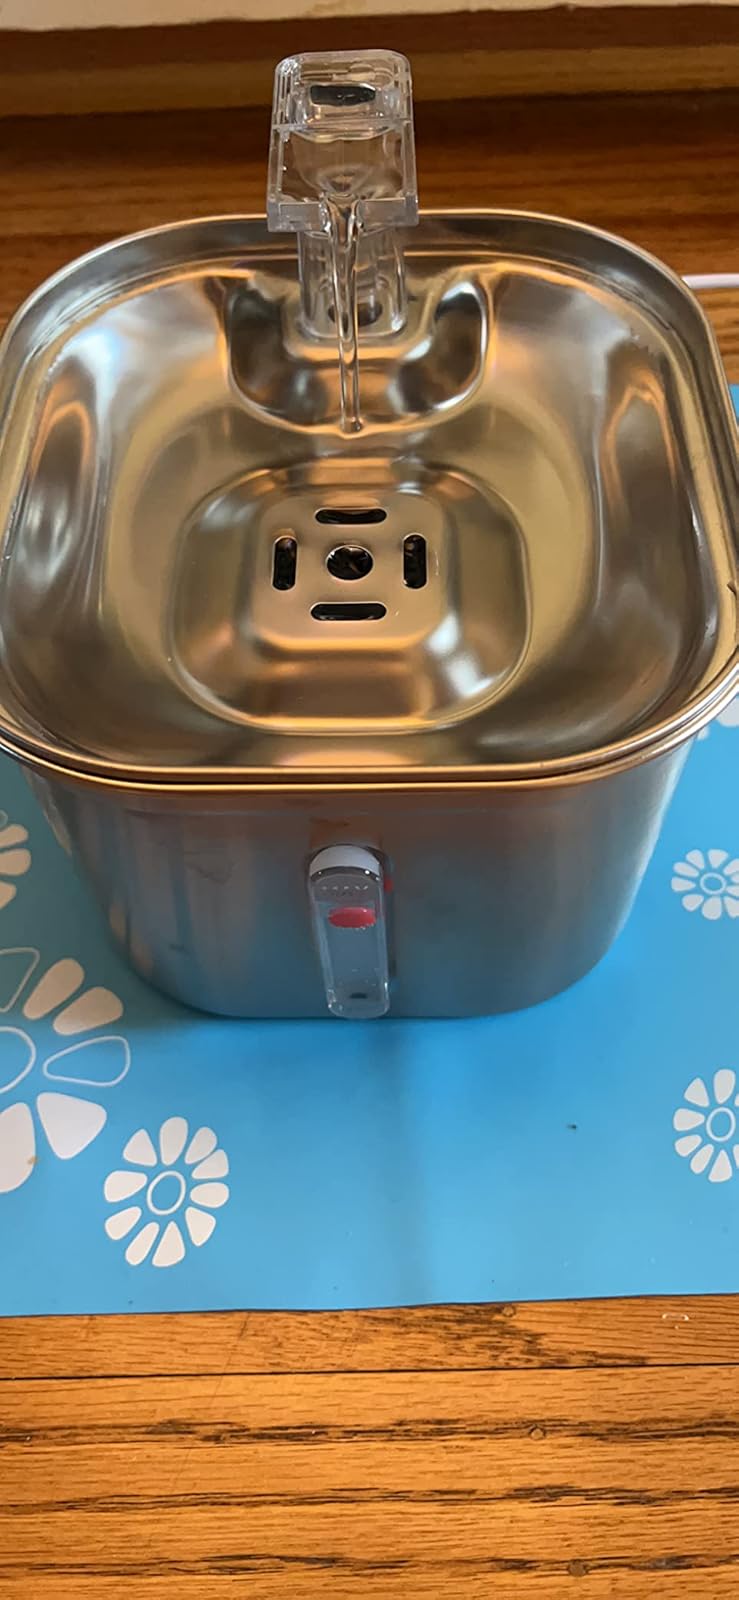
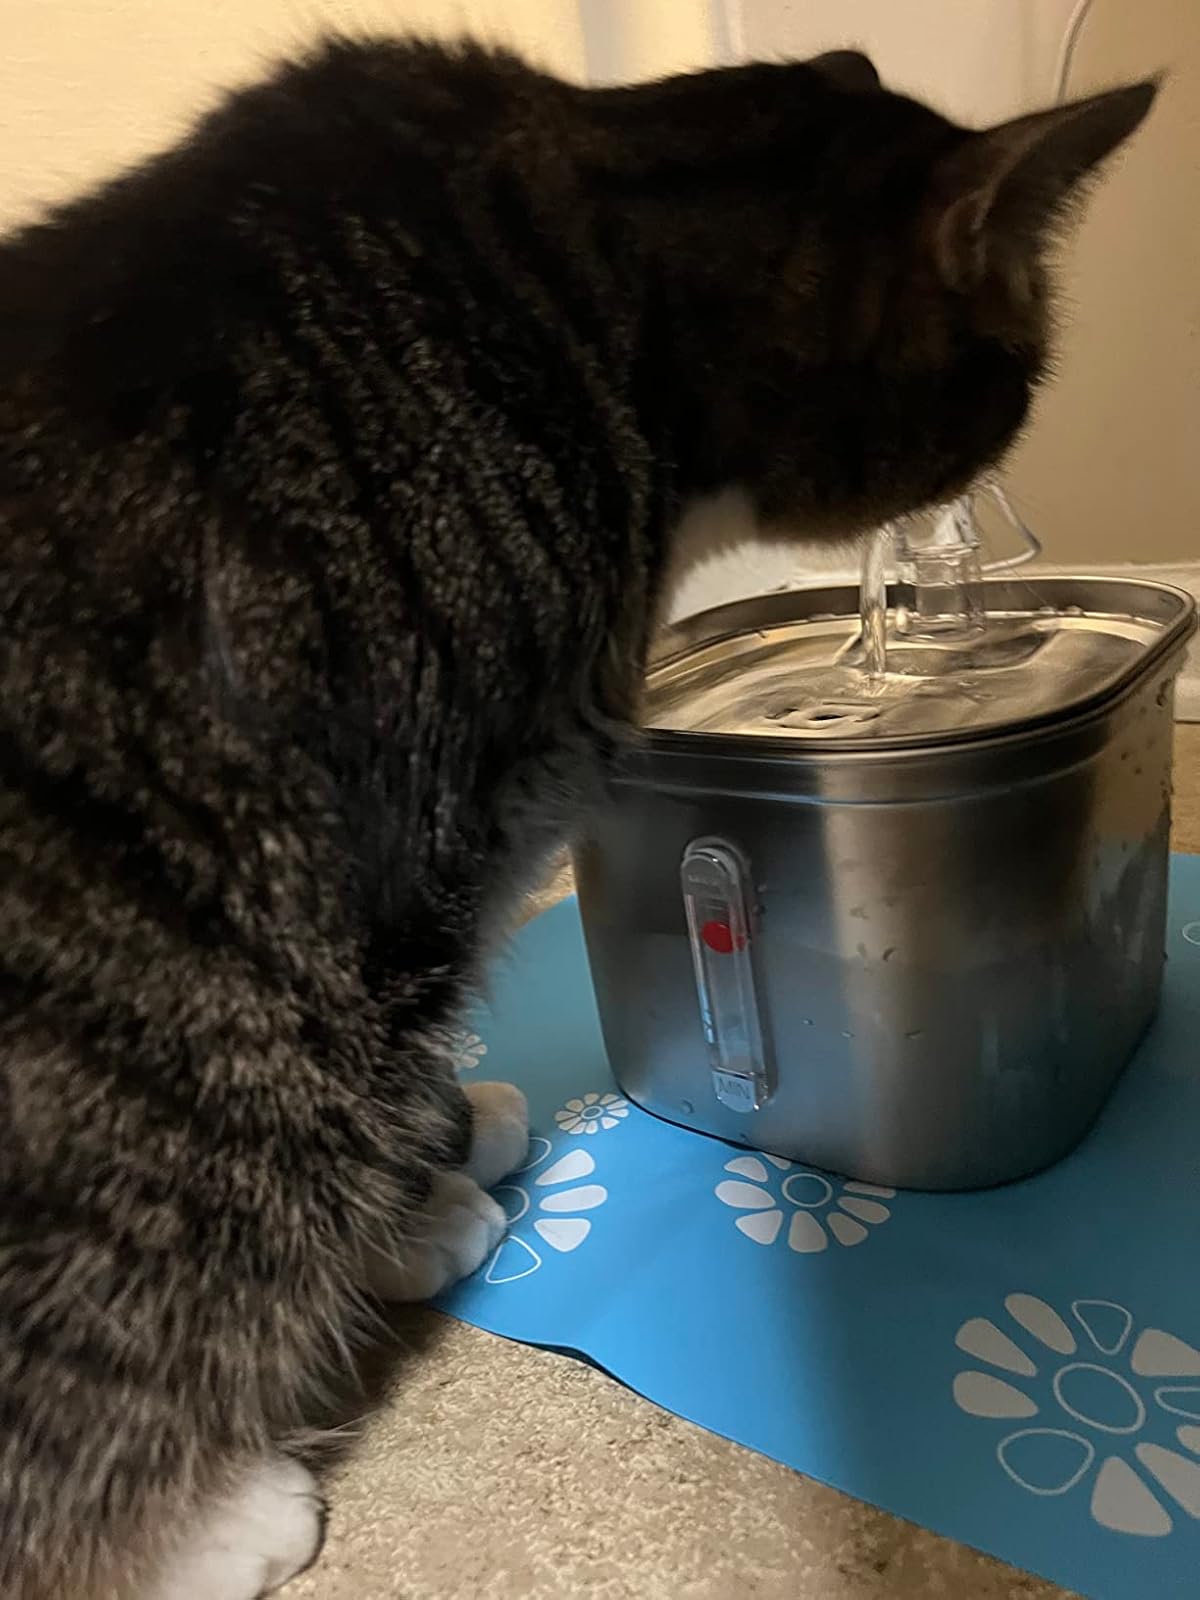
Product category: items_bowl
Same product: yes